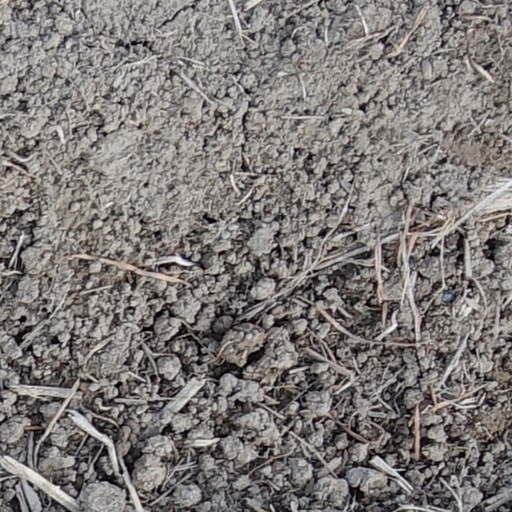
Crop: wheat